Aud the Deep-Minded (Ketilsdóttir)

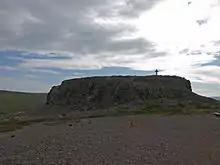
Cross in memory of Aud at Krosshólar

Unlike most early Icelandic settlers, Aud was a baptized Christian. She erected crosses in a hilly area where she often went to pray, which became known as ('cross hills'). According to "Landnámabók", which calls her Aud the Deeply Wealthy ("Auðr in djúpauðga"), she died on the third night of a feast which she hosted as a farewell and which she asked those present to continue for three more nights as her wake, and she was buried in the tidal zone because there was no consecrated cemetery in which to bury her. "Laxdæla saga", however, calls her Unn the Deep-Minded ("Unnr in djúpúðga") and depicts her as a heathen woman renowned for her wisdom; according to its account, she died during the wedding feast for her grandson and was given a ship burial.